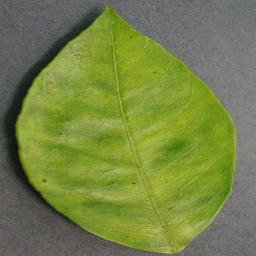
Label: Orange___Haunglongbing_(Citrus_greening)